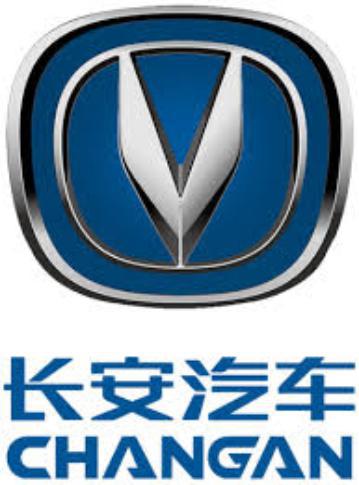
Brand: chang'an-2
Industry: Transportation